Vietcombank

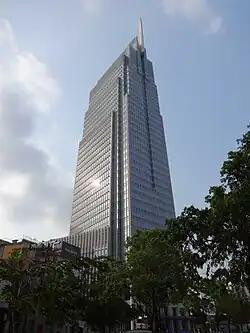
Vietcombank Tower

Vietcombank Tower, also known as Vietcombank Tower Saigon to distinct with the same name building in Hanoi, is a 35-storey building in Ho Chi Minh City, designed by Pelli Clarke Pelli Architects, a architects company of César Pelli. The tower is a venture between Vietcombank and FELS Property Holding of Singapore.